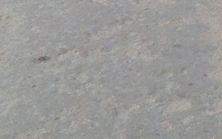
Surface type: compacted